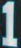
Number: 1